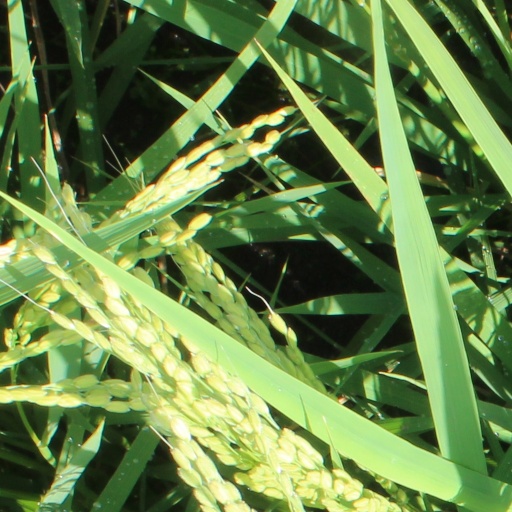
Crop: rice